Mathare

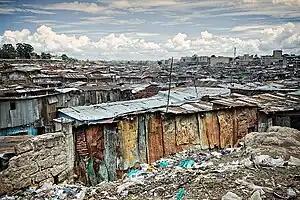
The Mathare Valley slum

Mathare is a collection of slums in Nairobi with a population of approximately 500,000 people; the population of Mathare Valley alone, the oldest of the slums that make up Mathare, is 180,000 people. Mathare is the home of football teams Mathare United and Real Mathare of the MYSA. Mathare is currently part of two electoral constituencies; the titular Mathare Constituency and the northern part being in Ruaraka Constituency. The northern part was initially part of Kasarani Constituency up to the 2013 elections when Kasarani was split into three electoral constituencies; Ruaraka being among them. The southern part was domiciled in Starehe Constituency.